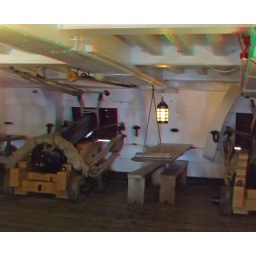
HMS Victory in anaglyph 3D red blue / cyan glasses